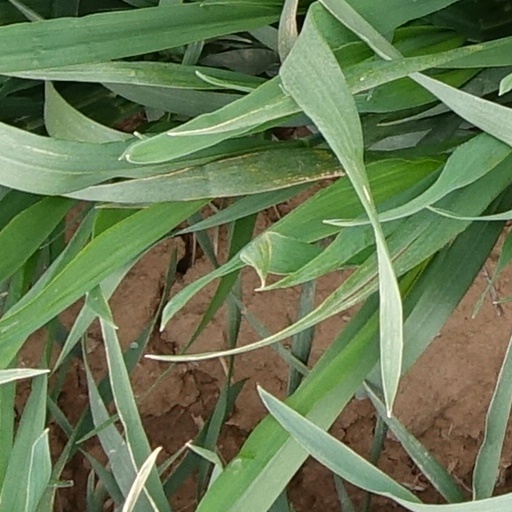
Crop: wheat